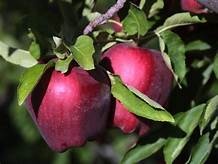
Label: apple